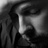
Emotion: sad